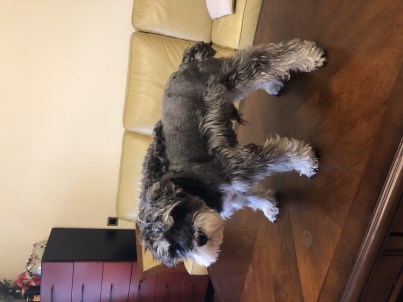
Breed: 2342-n000102-miniature_schnauzer